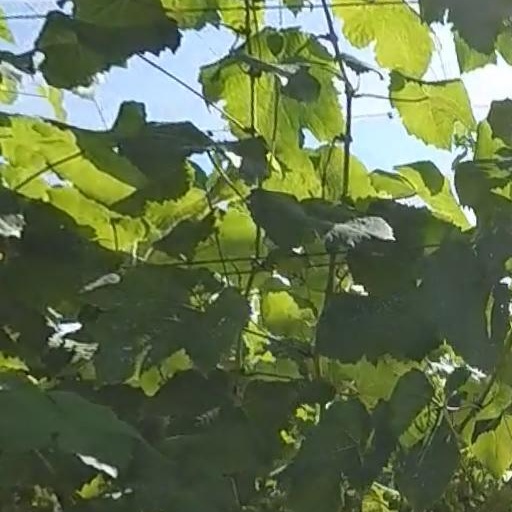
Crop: grape